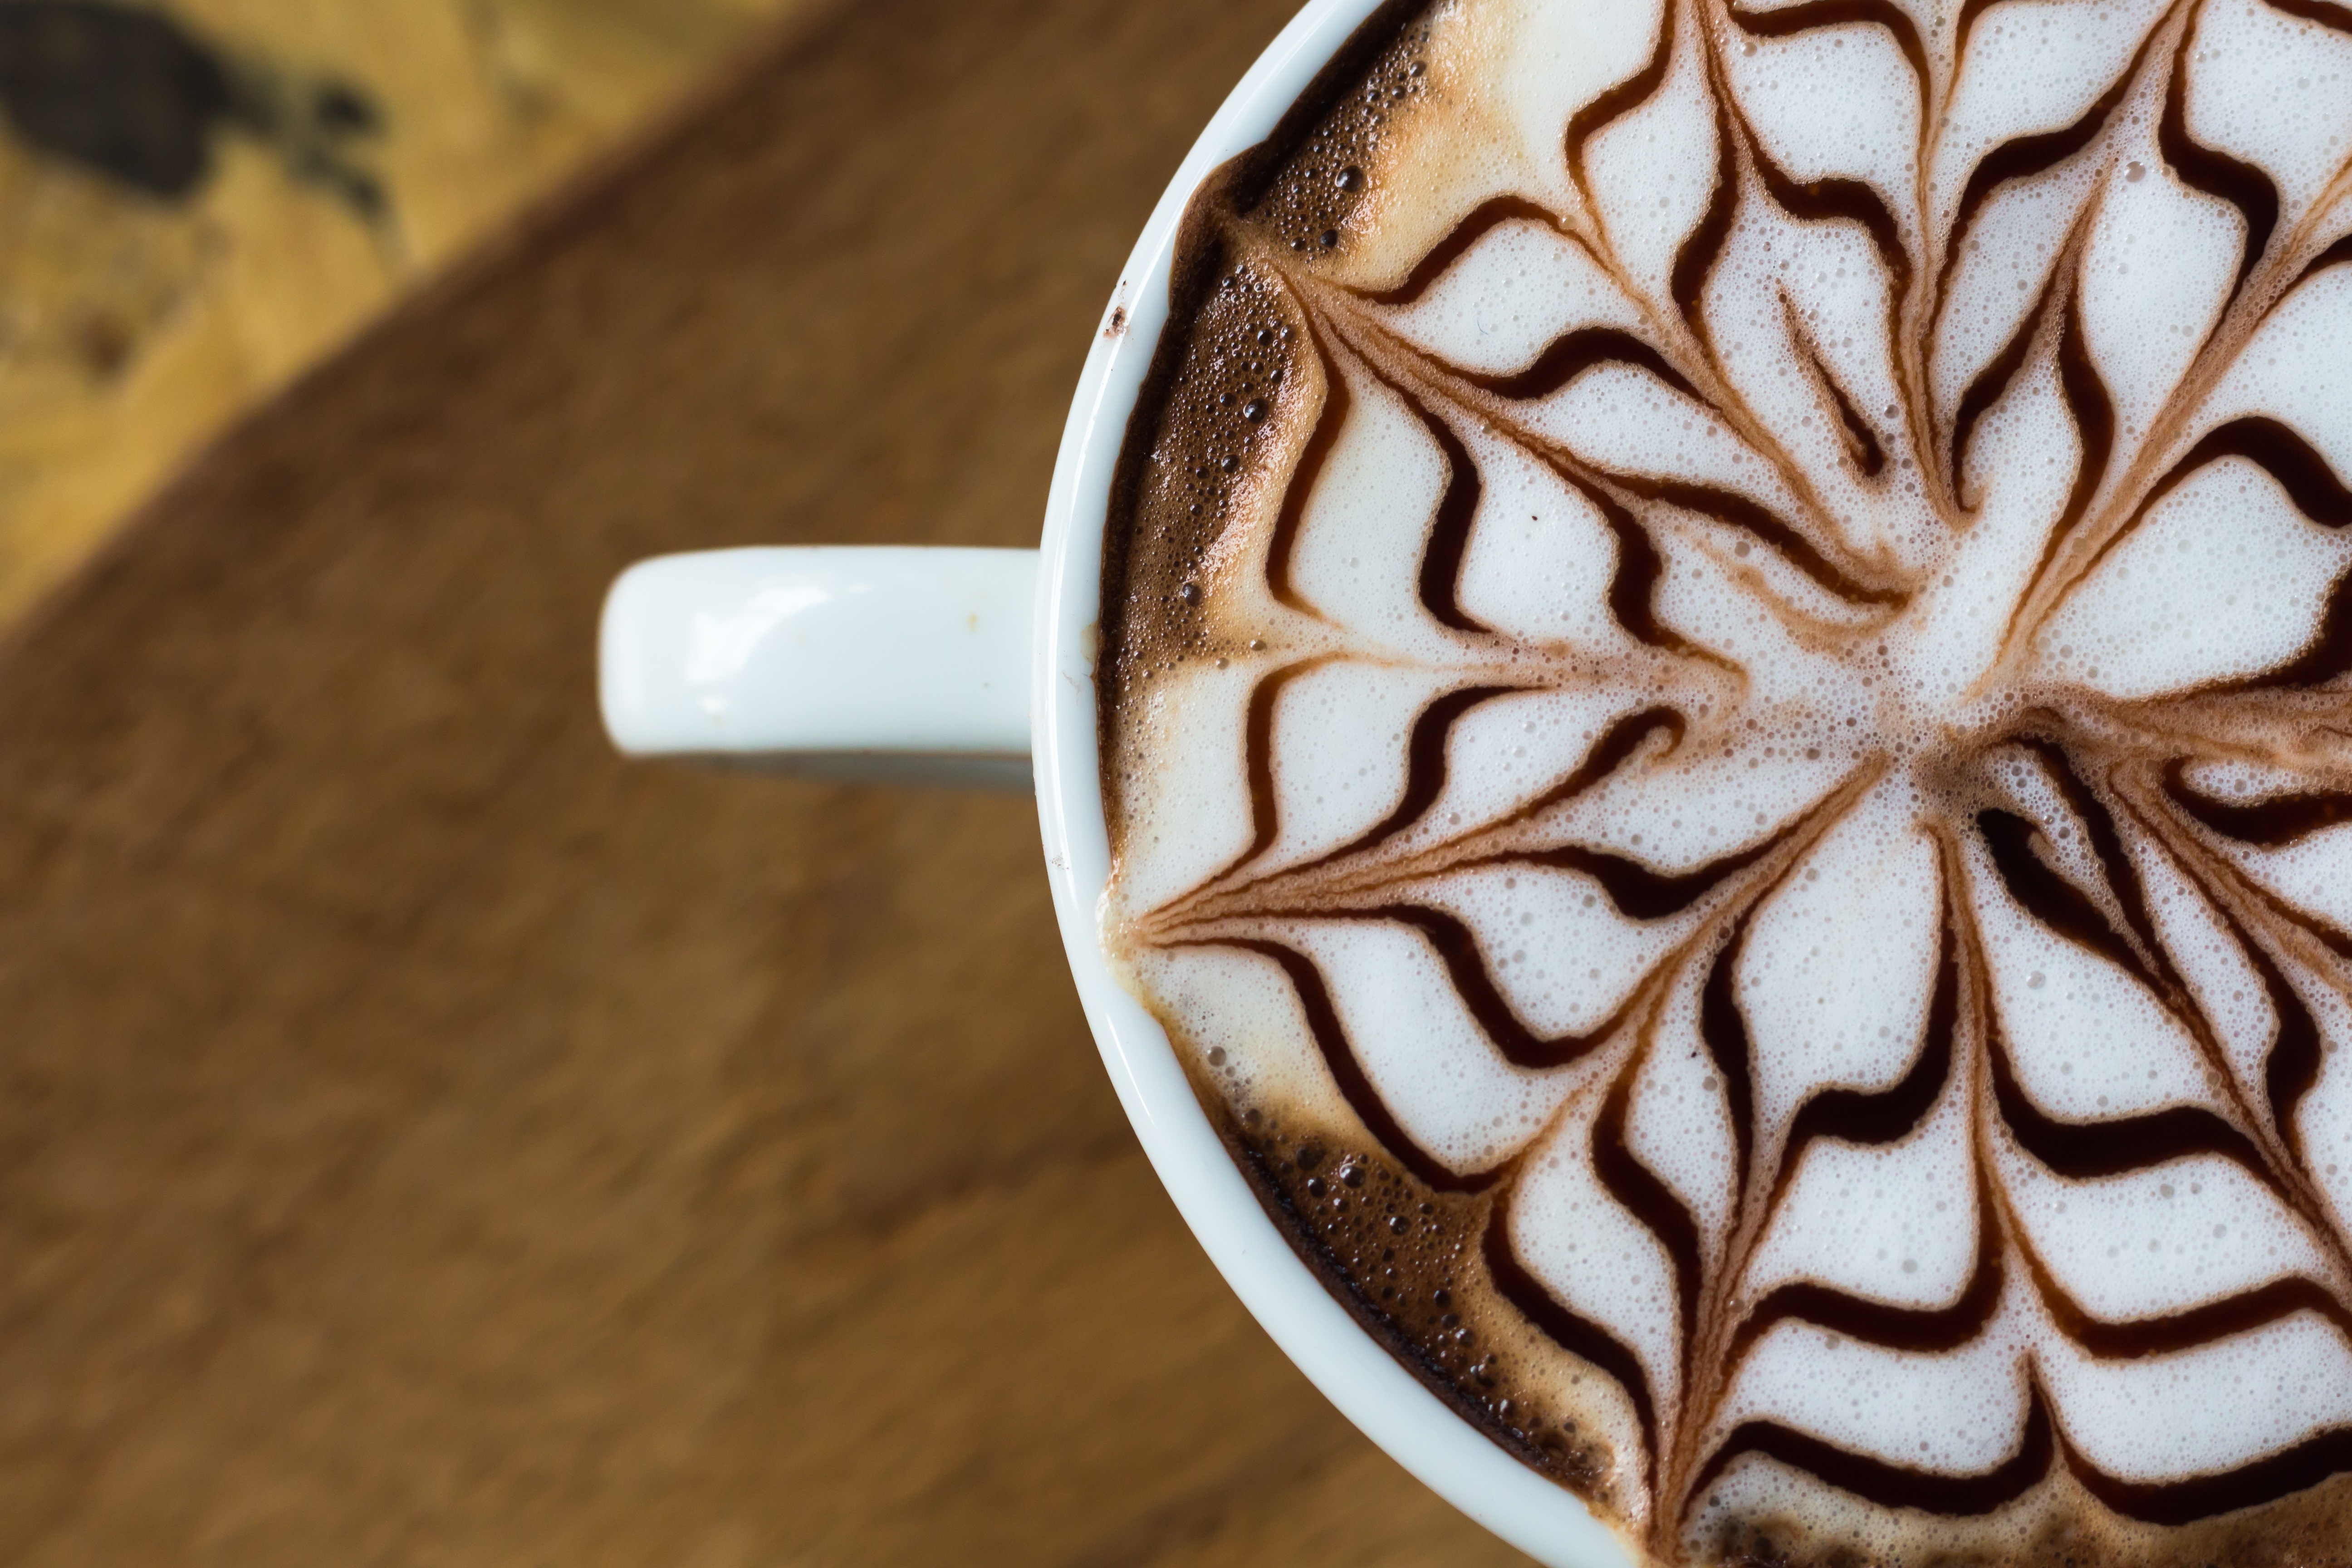
coffee, sweet, cup, latte, cappuccino, pattern, relax, beverage, drink, milk, coffee cup, delicious, smile, bubble, in the morning, caffeine, art, happy, holidays, bright, hot, pretty, carving, viewpoint, fragrant, mellow, of the blank, do the job, velvety, mild